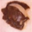
Label: flatfish